Marcell Harris

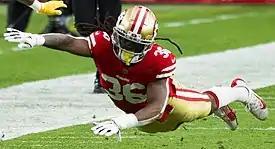
Harris with the San Francisco 49ers in 2020

Marcell Harris (born June 9, 1994) is an American professional football linebacker. He played college football for the Florida Gators. Harris had 102 tackles and two interceptions between 2014 and 2016. Due to a torn Achilles tendon, he missed the 2017 season.